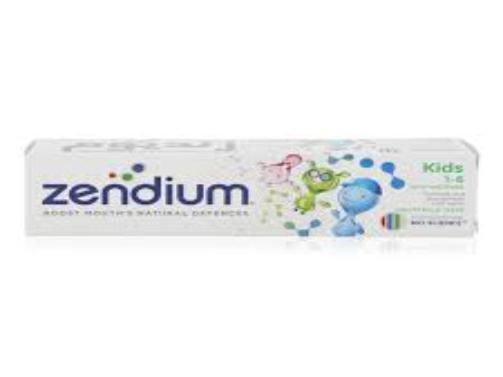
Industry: Medical